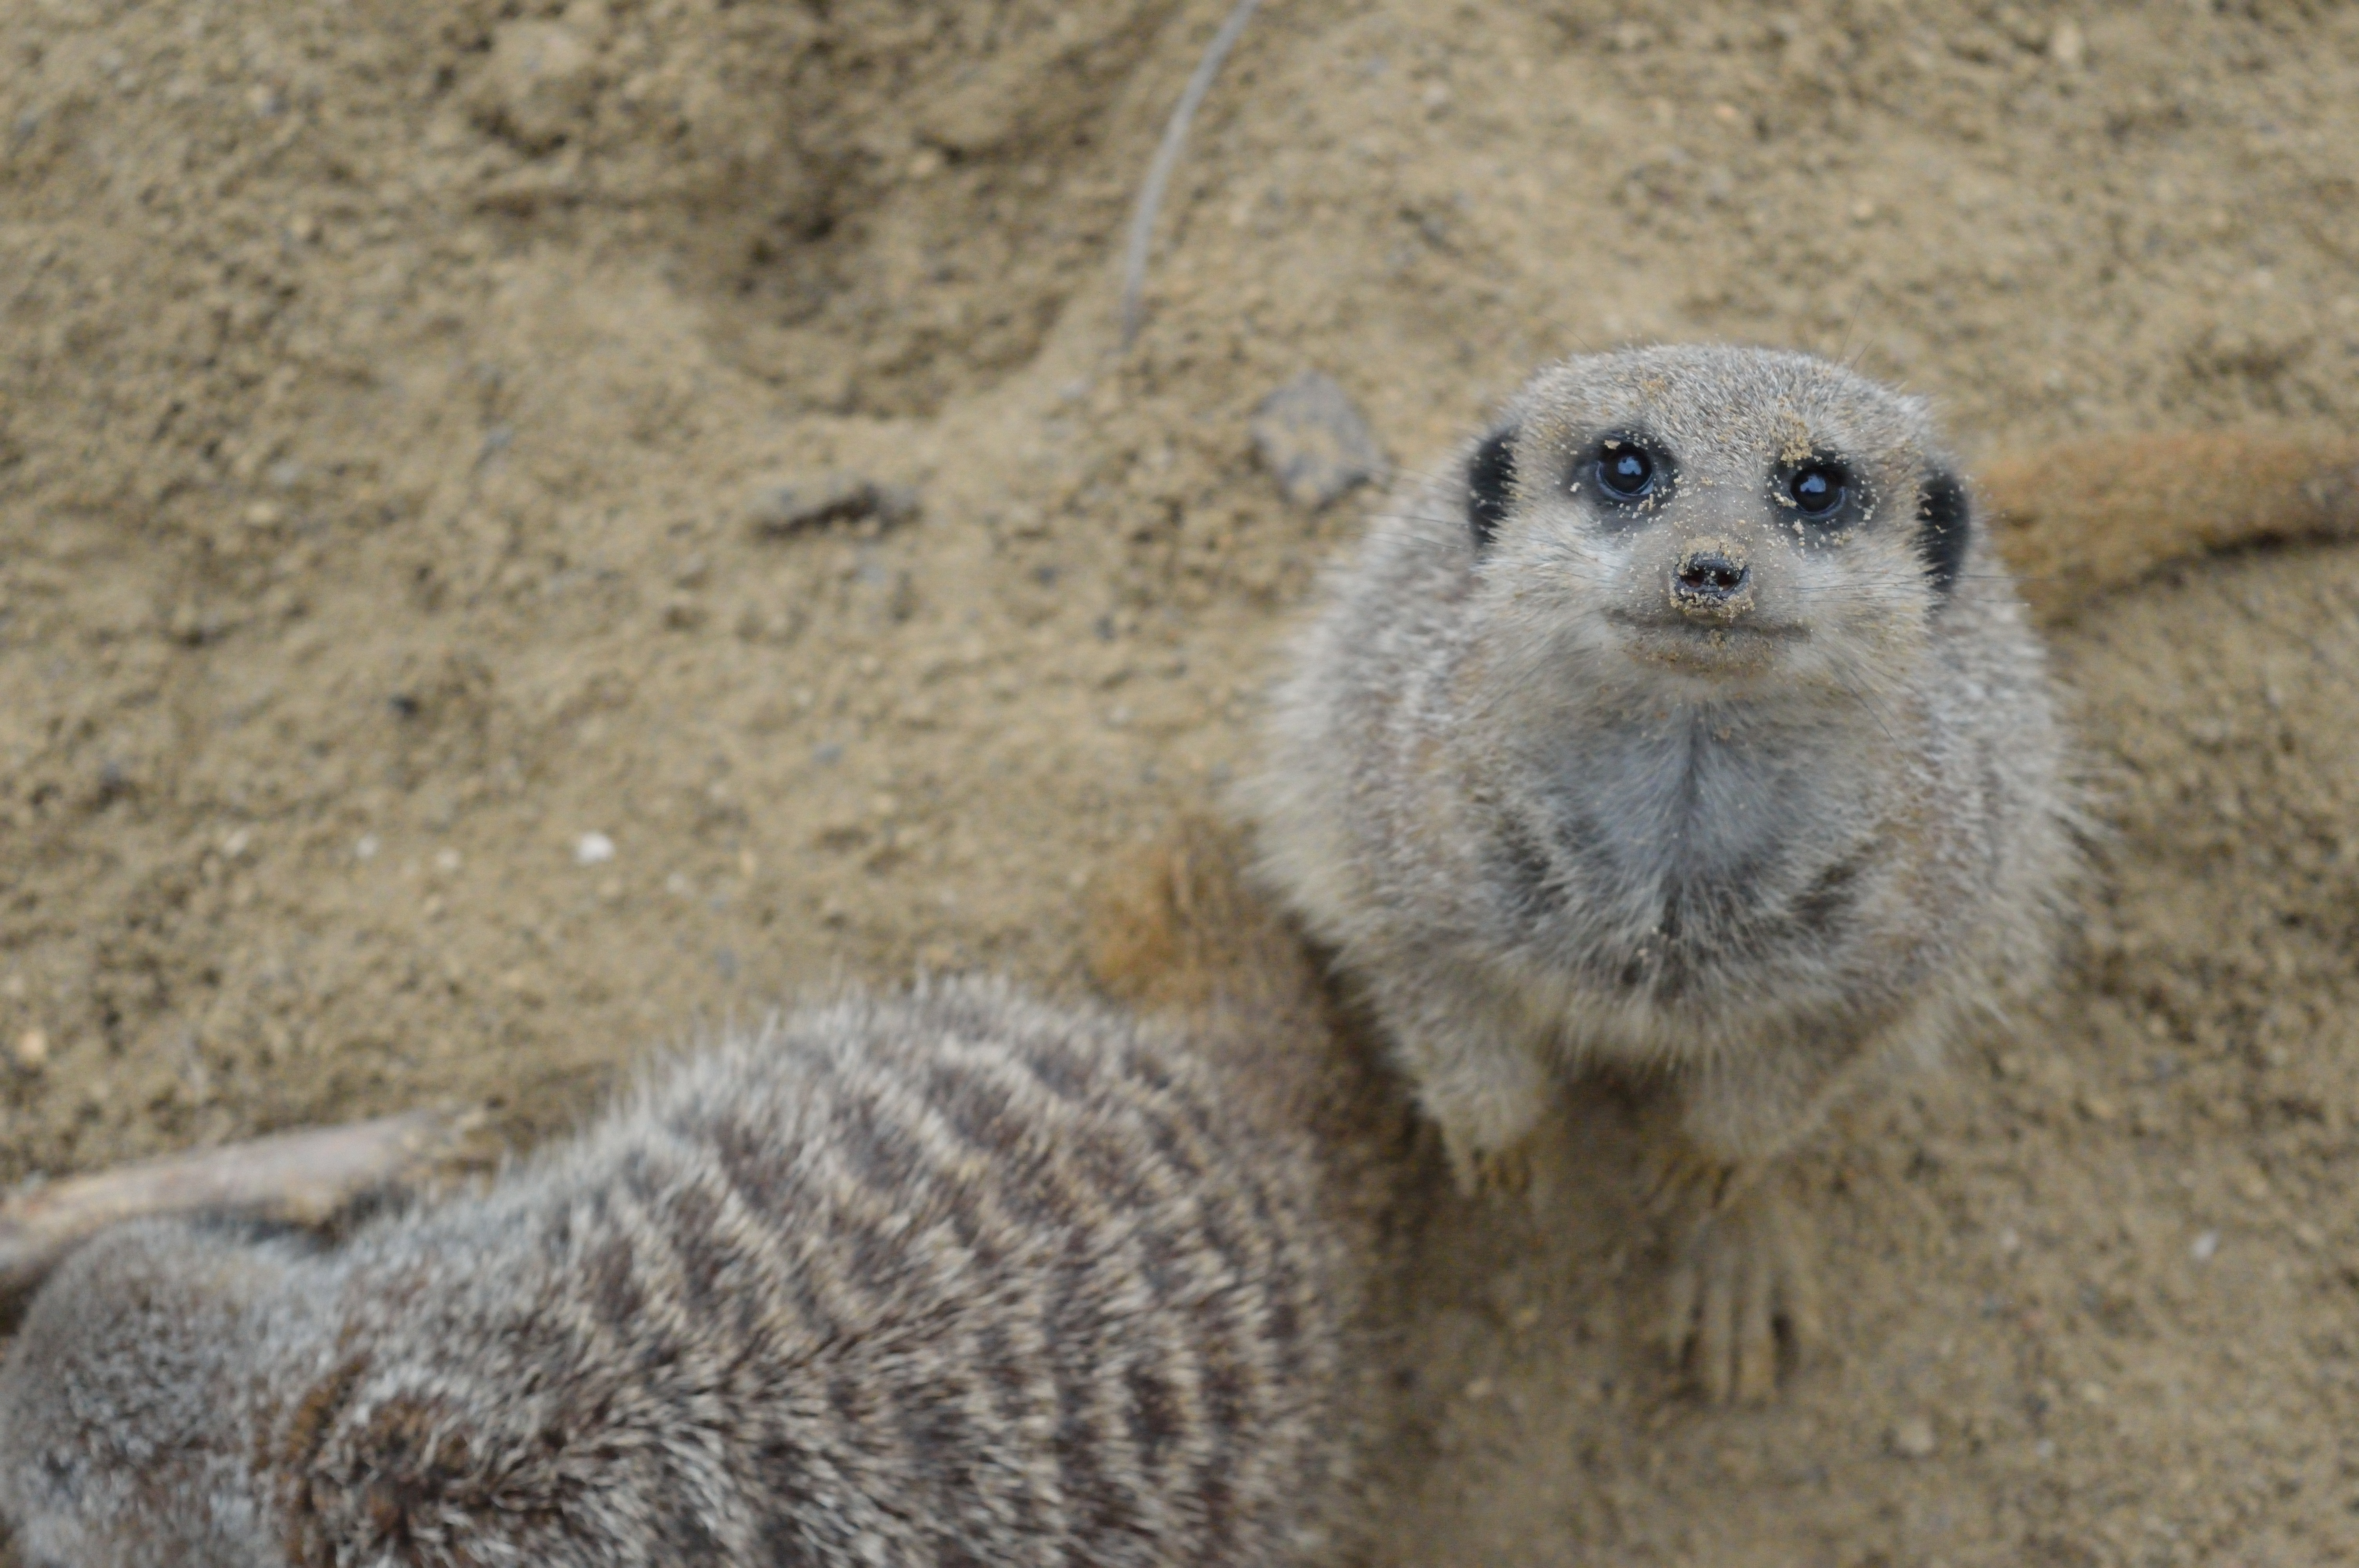
nature, sand, animal, wildlife, wild, zoo, tropical, mammal, colorful, fauna, claw, whiskers, vertebrate, meerkat, otter, mongoose, marmot, prairie dog